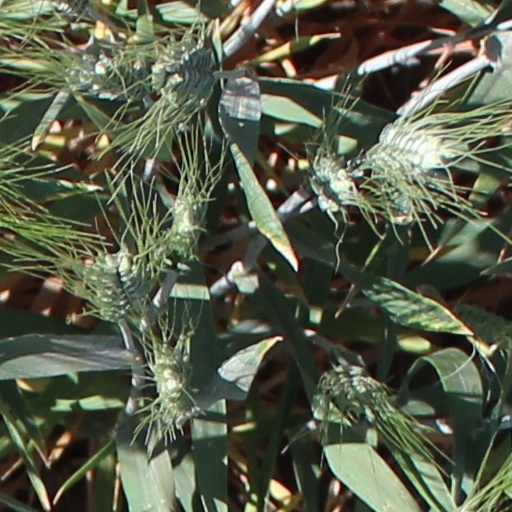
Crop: wheat